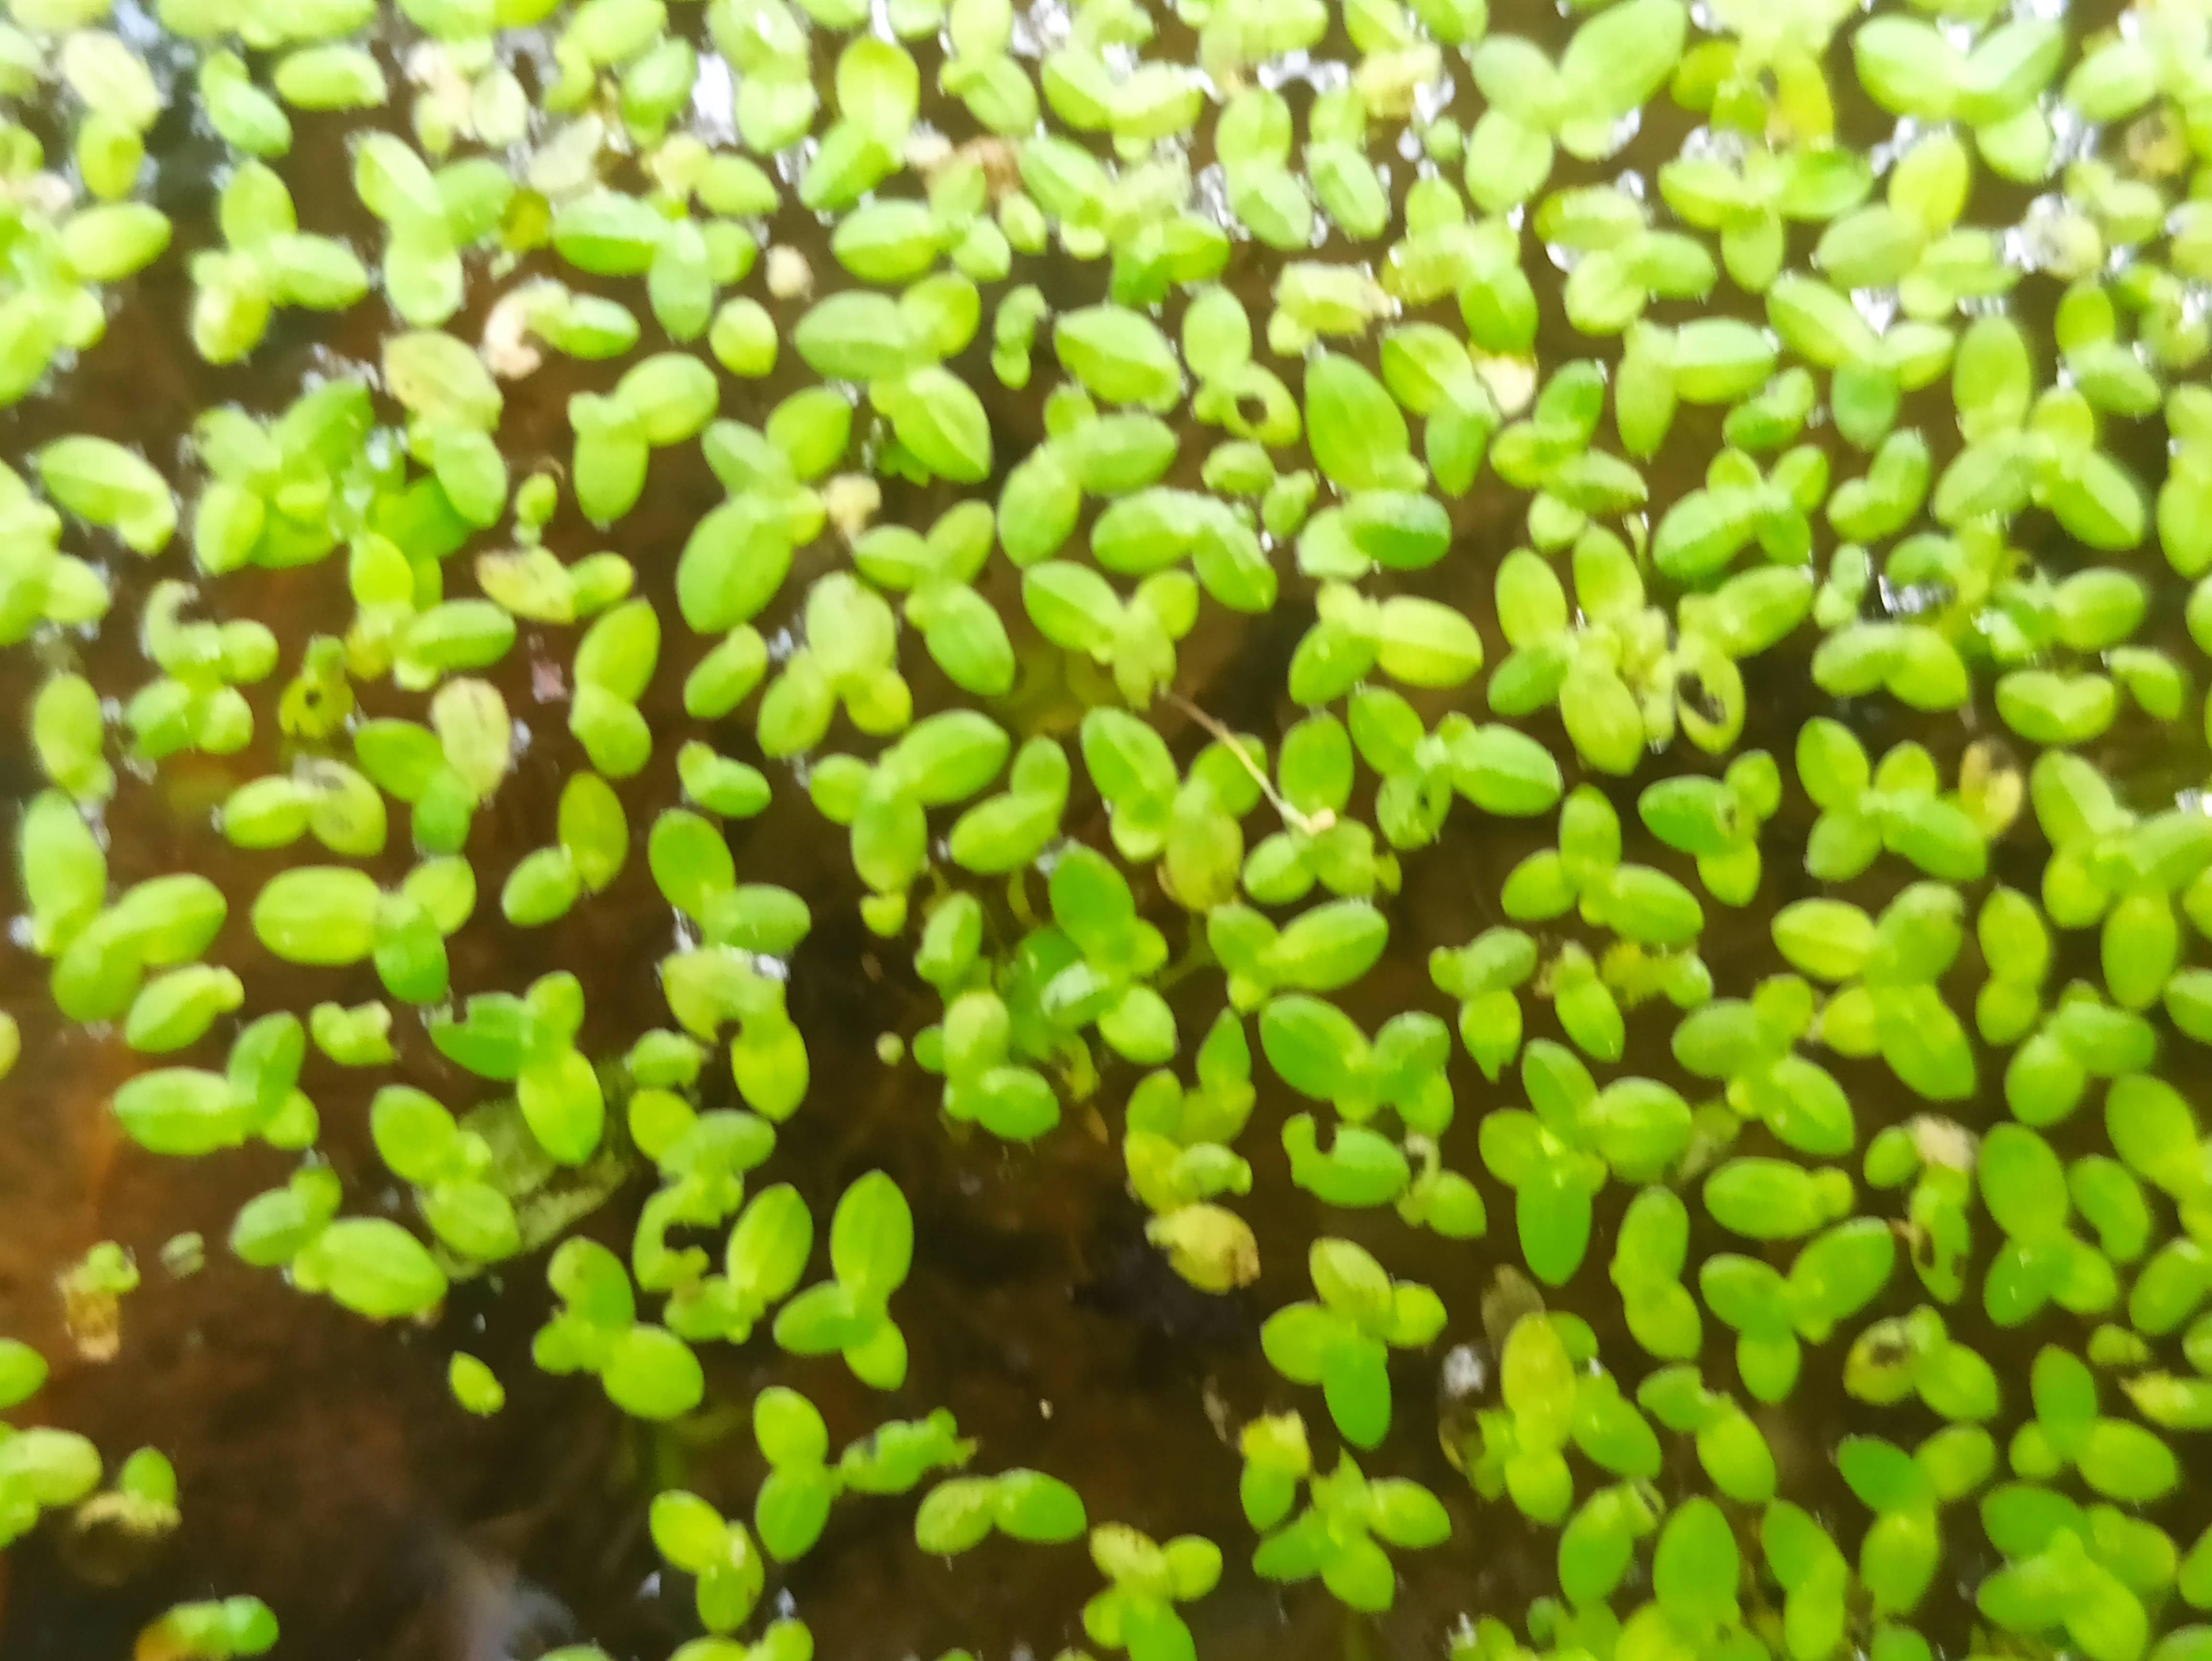
Species: Common Duckweeds (Lemna minor)